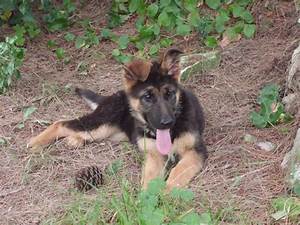
Label: cane